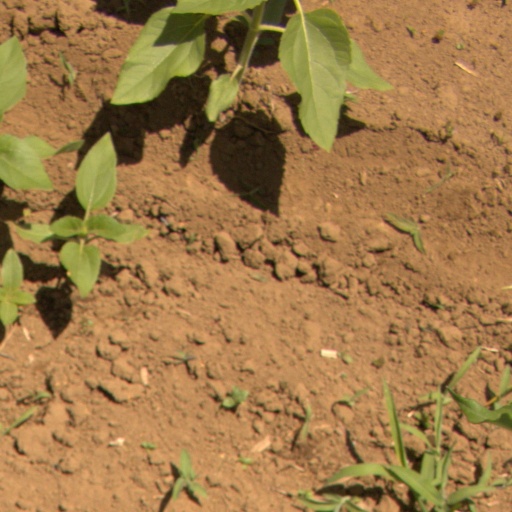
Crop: Jerusalem artichoke